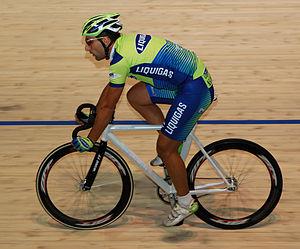
Francesco Chicchi est un coureur cycliste italien. Champion du monde espoir en 2002 à Zolder, il a été professionnel de 2003 à 2016.